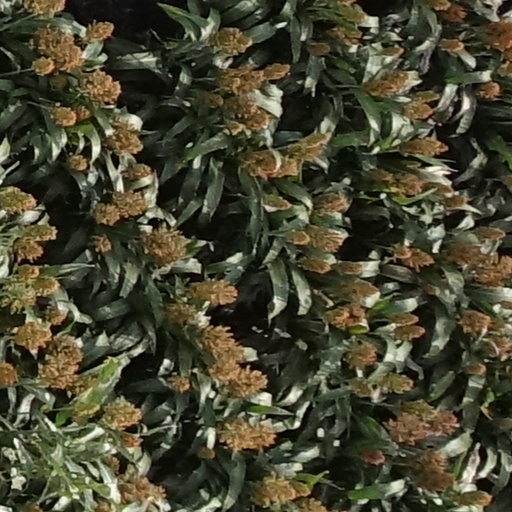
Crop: sorghum